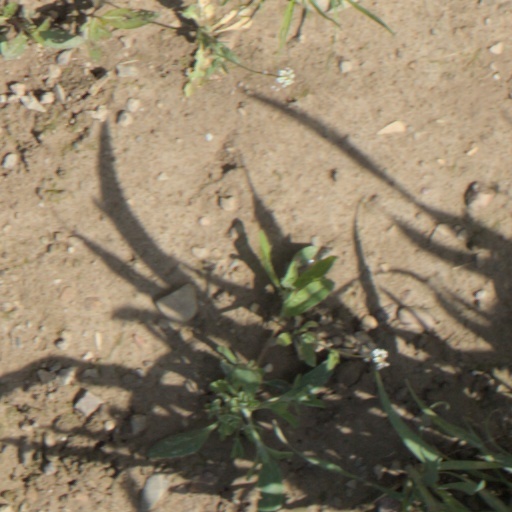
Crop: wheat